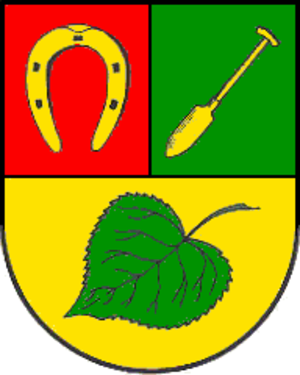
Warmsen est une municipalité allemande du land de Basse-Saxe et l'arrondissement de Nienburg/Weser. En 2014, elle comptait 3 309 hab.